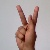
The image shows a hand gesture representing the letter 'K' in Indian Sign Language.